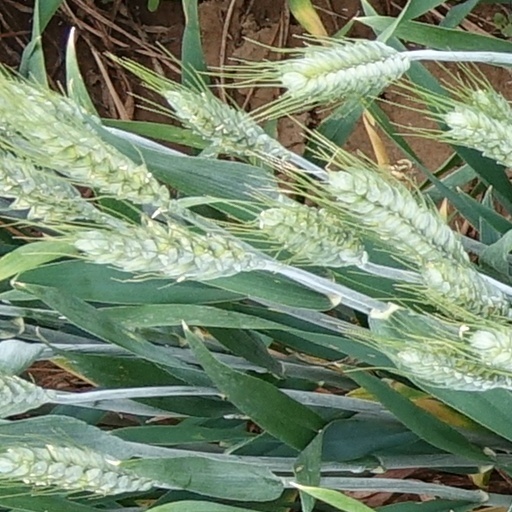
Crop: wheat